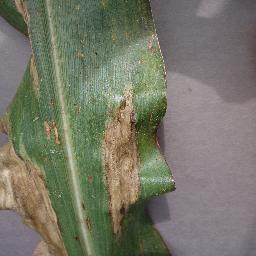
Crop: corn
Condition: (maize)_northern_blight